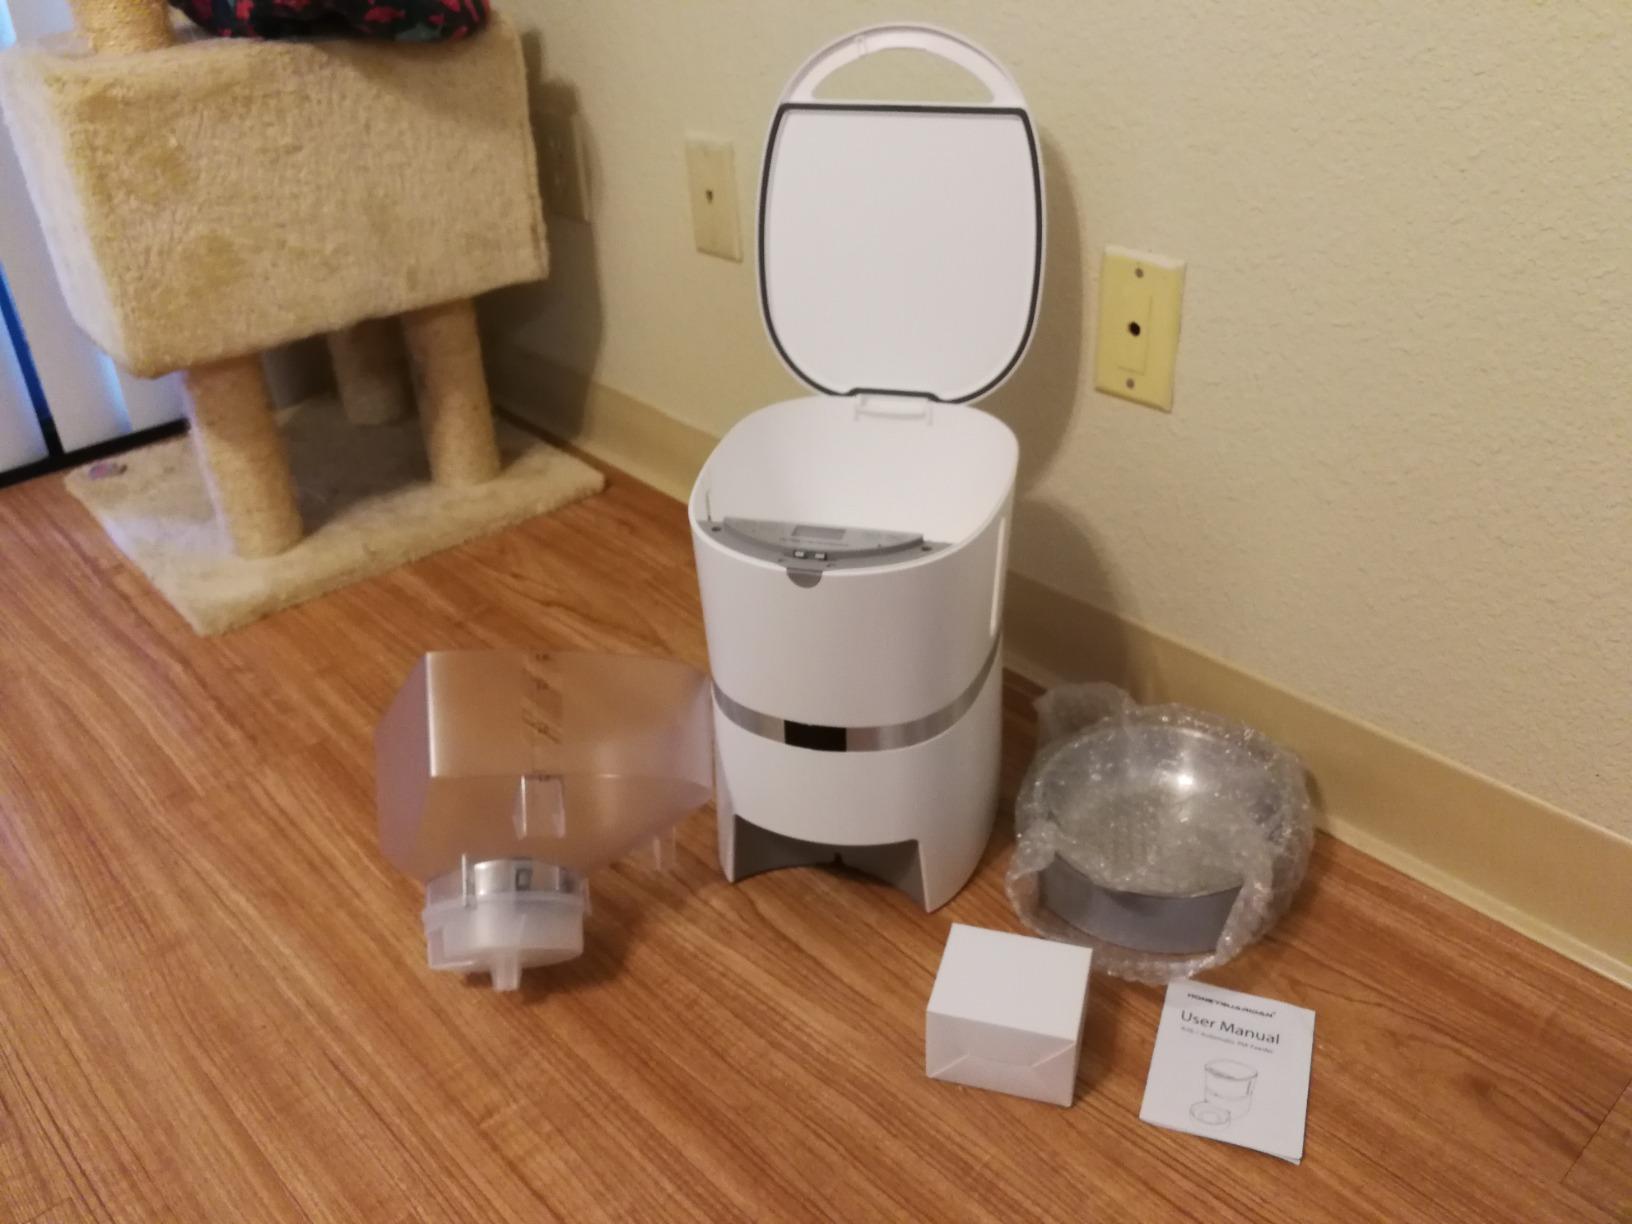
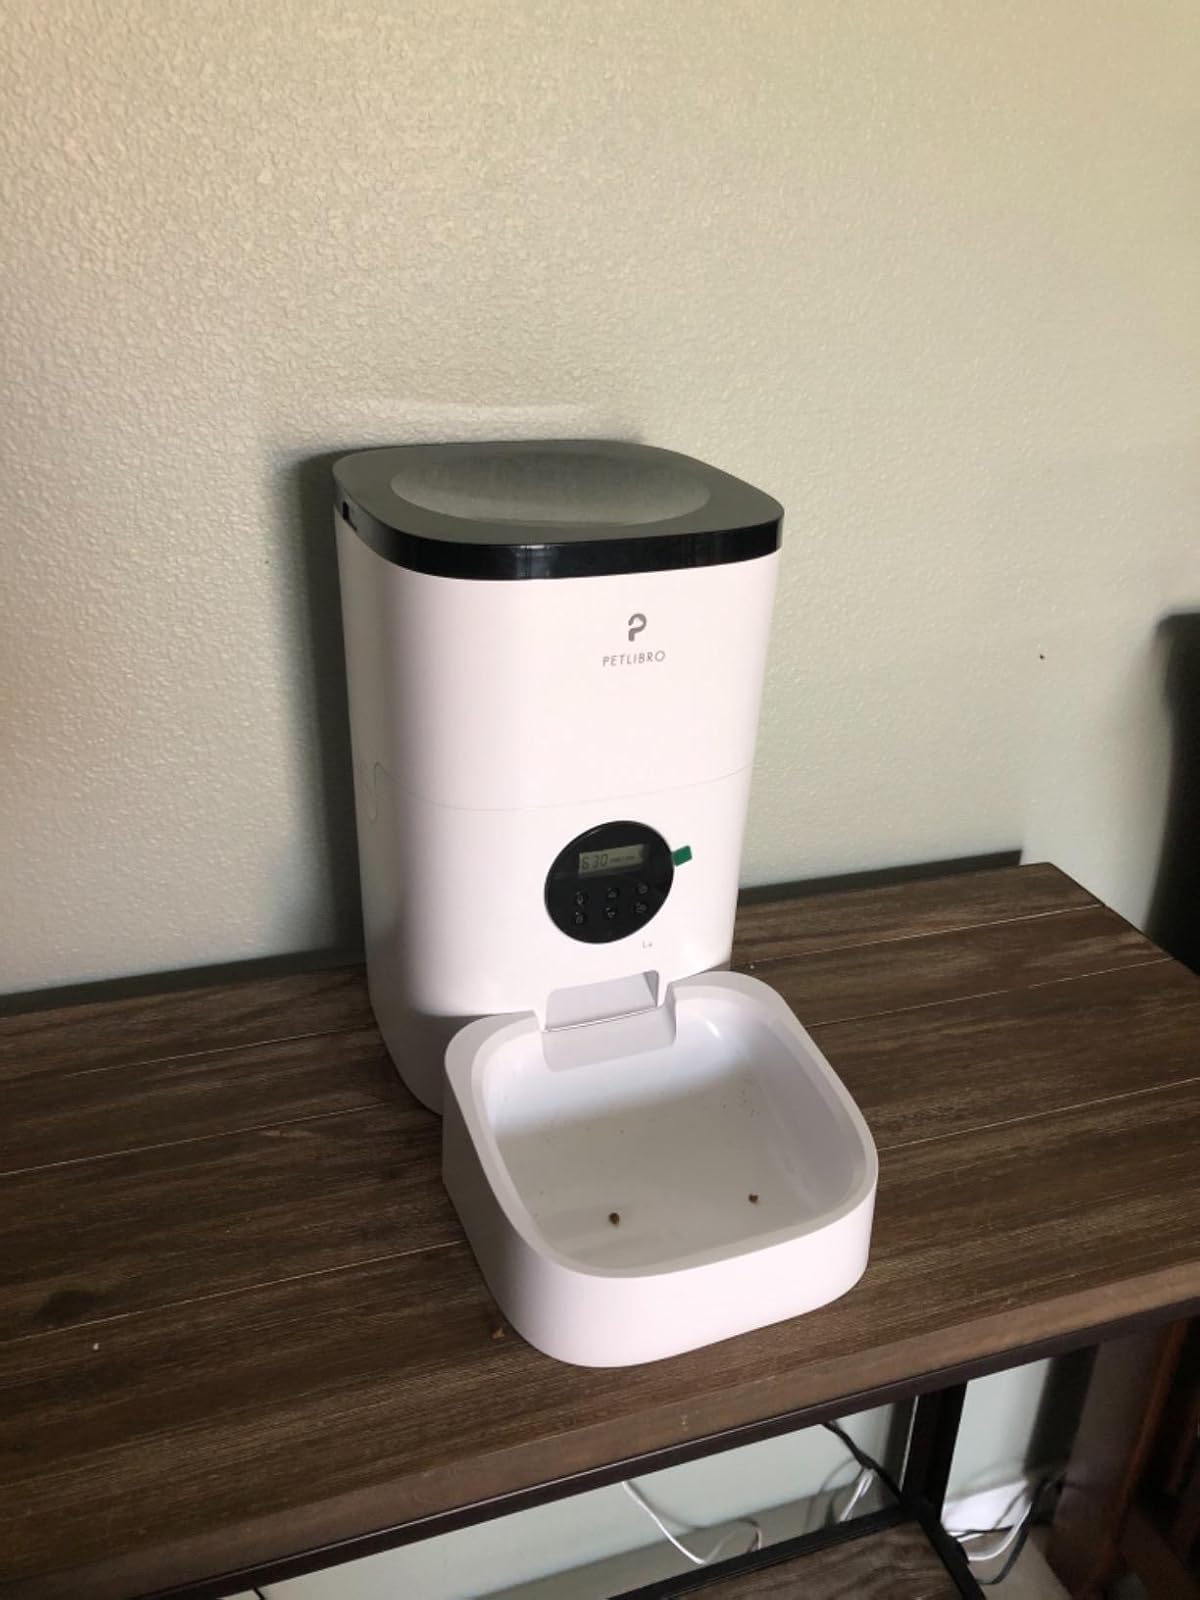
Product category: items_feeder
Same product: no